Maryvonne Kendergi

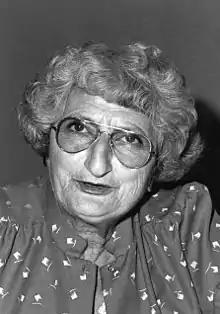
Kendergi in 1988

Maryvonne Kendergi or Kendergian, (15 August 1915 – 27 September 2011) was a Canadian-Armenian writer, professor, musicologist, pianist, and Québécois commentator.